Bounty Bob Strikes Back!

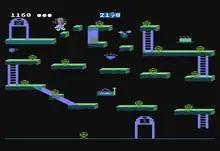
Atari 8-bit gameplay

Gameplay is similar to "Miner 2049er" in that the player must inspect every section of 25 mines within a set time while avoiding mutants. One difference from the original game is that, after losing a life, sections on platforms remain covered and destroyed enemies do not reappear, thus making it easier to complete a level.